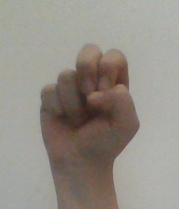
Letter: gaaf